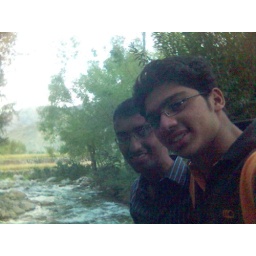
Standing on the rock in the river besides our camp.. we were 1st to reach the camp.. nothing to do, so crossed the river barefoot..